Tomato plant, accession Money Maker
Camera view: vertical (180 deg); turntable rotation: 330 degrees
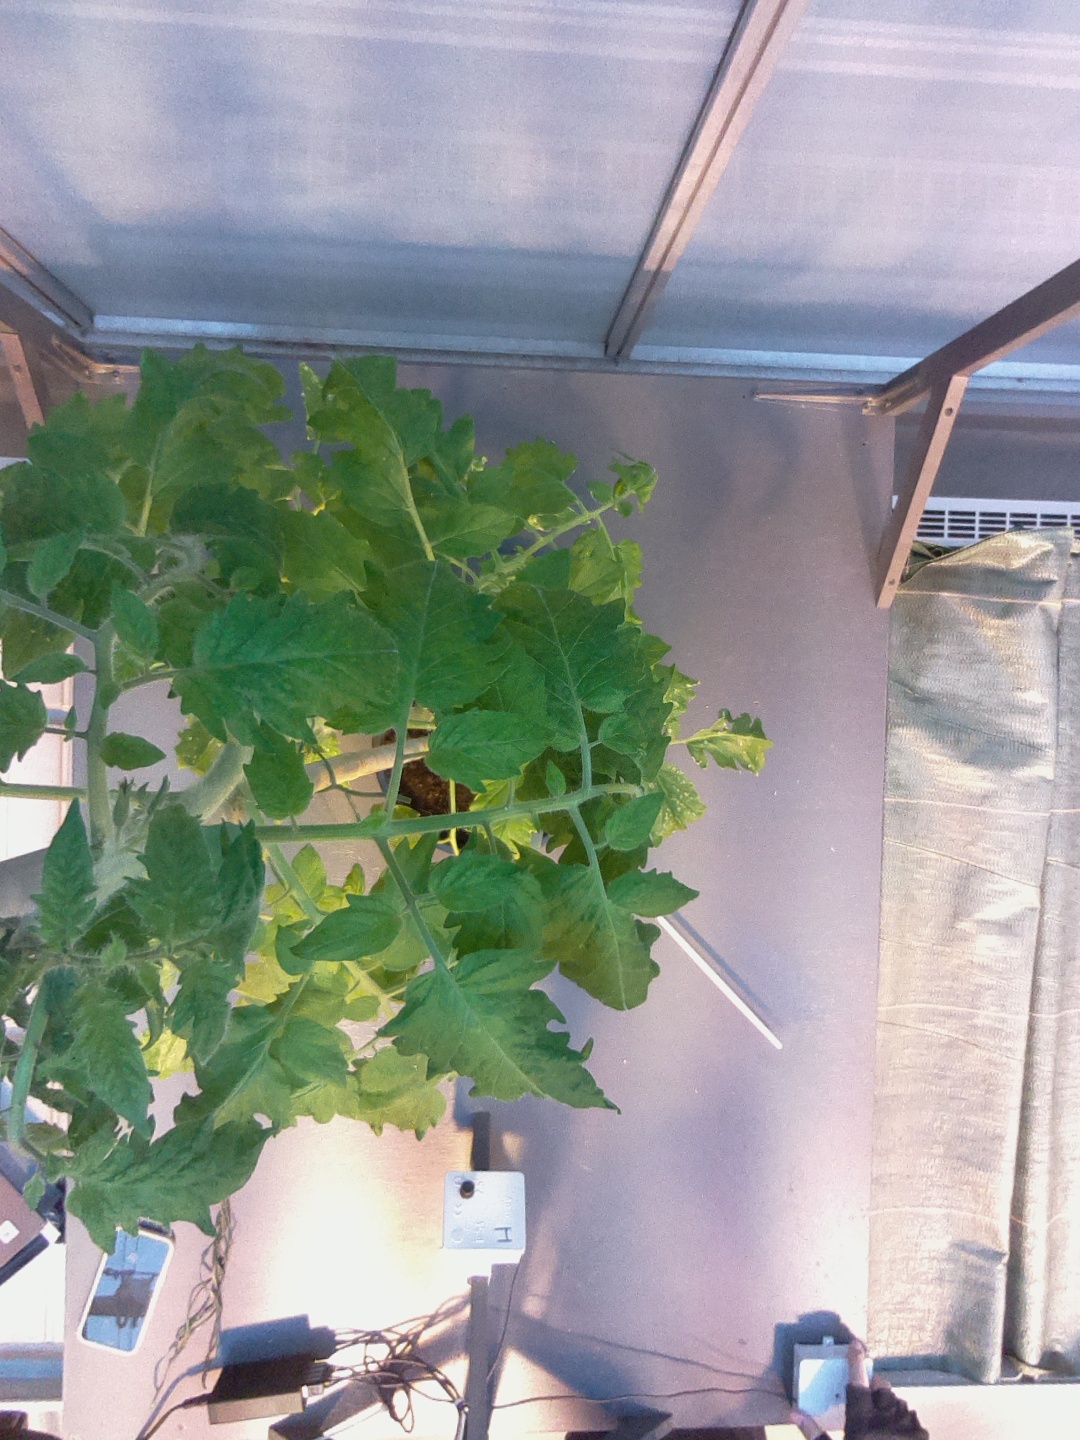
BBCH growth stage 68: Full flowering, 80%-90% of flowers open, more petals falling